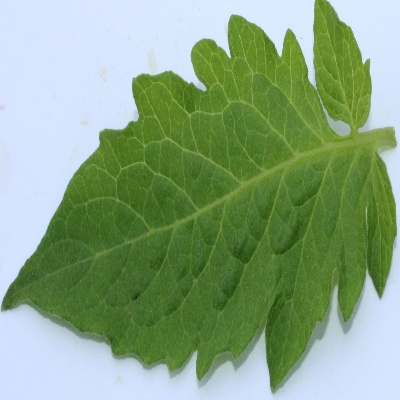
Crop: Tomato
Condition: healthy